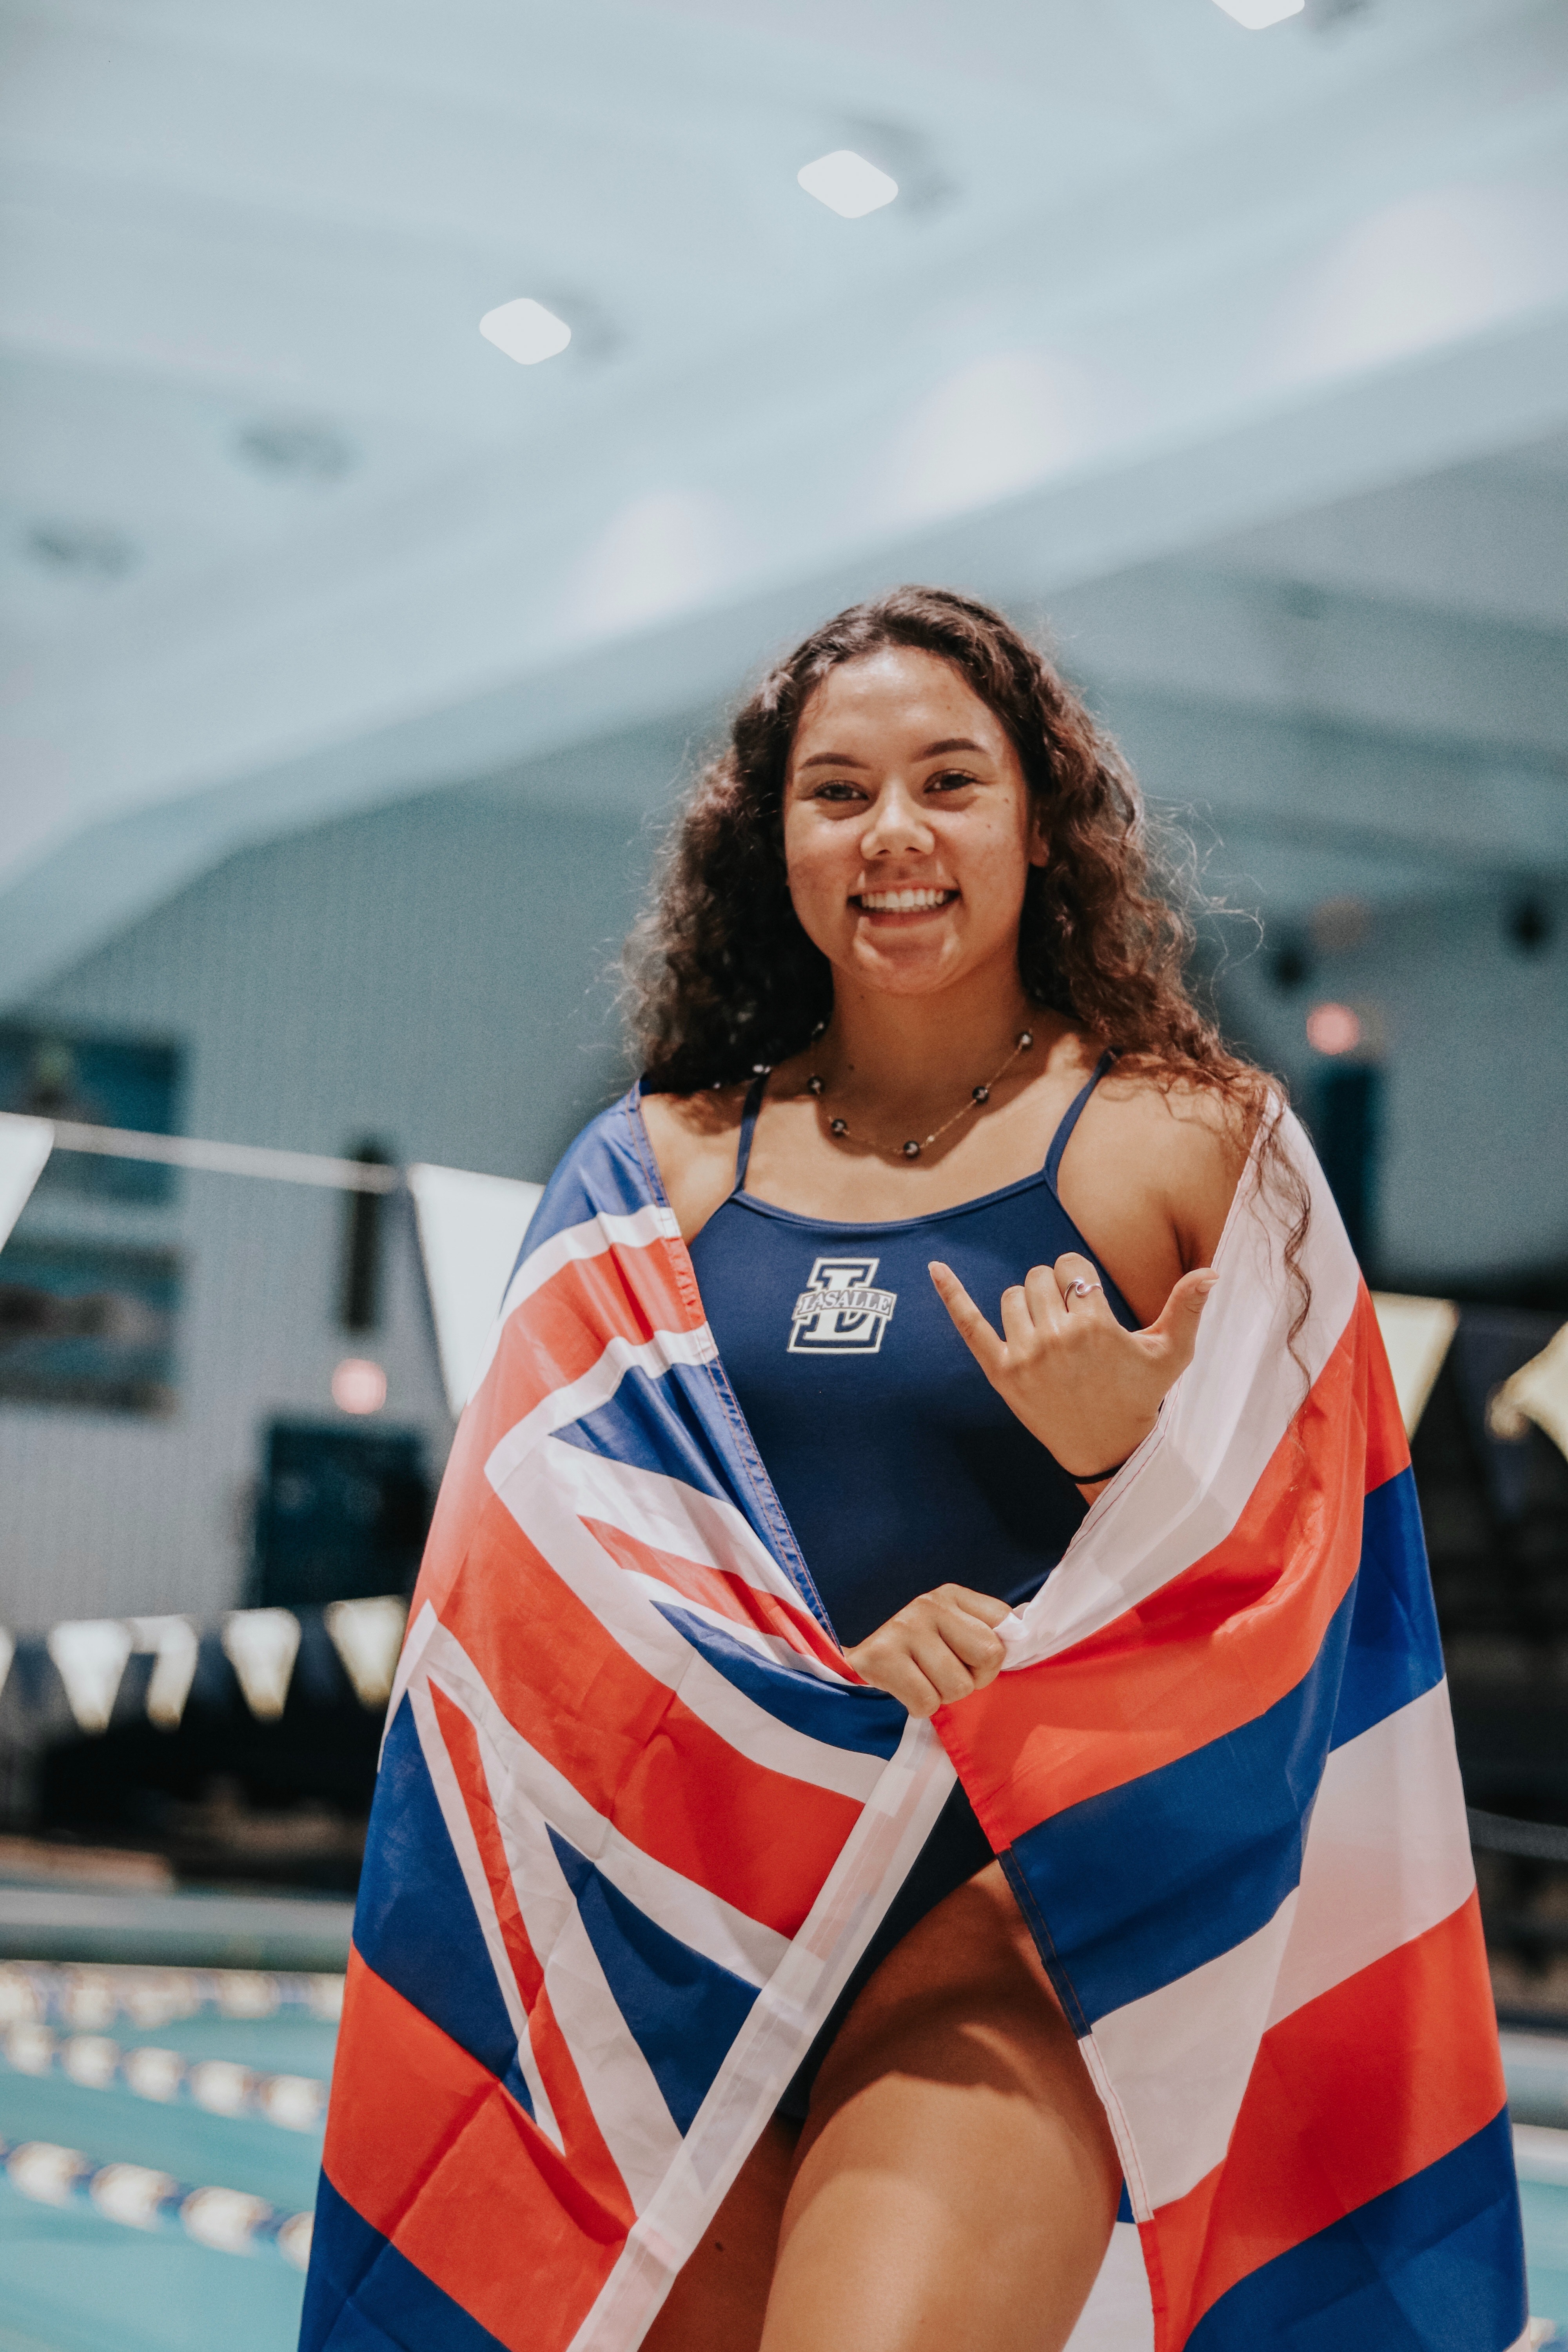
woman, smile, leg, waist, thigh, automotive design, fashion design, electric blue, long hair, human leg, flooring, event, happy, fashion model, fan, travel, leisure, brown hair, abdomen, fashion accessory, recreation, t shirt, necklace, jewellery, fashion show, sitting, competition, public event, fun, photo shoot, portrait photography, sportswear